2022 Karakalpak protests

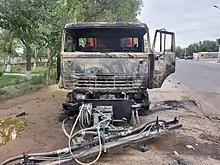
Burned-out street sweeper in Nukus on 3 July 2022

On 1 July 2022, thousands of people protested against the proposed constitutional amendments in the Karakalpak capital of Nukus and throughout the region. The news outlet "Turkmen.News" reported that the Uzbekistan National Guard presence had been strengthened in two towns in Karakalpakstan as a result of protests. The cause of other protests was reported by Eurasianet to be the arrest of Dauletmurat Tazhimuratov, a Karakalpak lawyer and journalist, before he was set to meet people in Nukus.